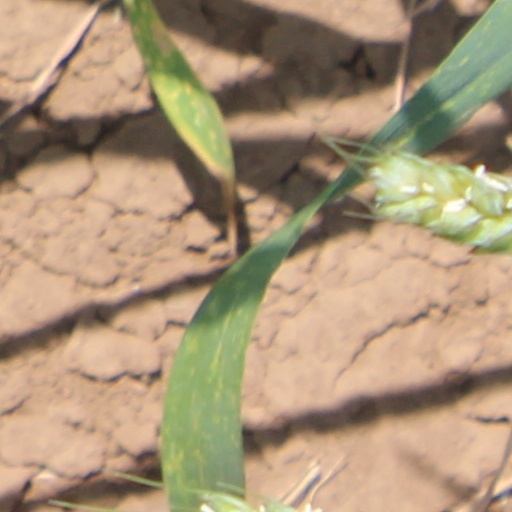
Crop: wheat